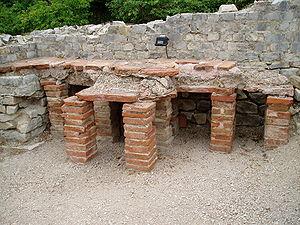
Vasio ou Vasio Vocontiorum est le nom gallo-romain de l'actuelle ville de Vaison-la-Romaine, une des deux capitales du peuple celte des Voconces au Iᵉʳ siècle av. J.-C.
Vaison-la-Romaine est une commune française située dans le département de Vaucluse, en région Provence-Alpes-Côte d'Azur.